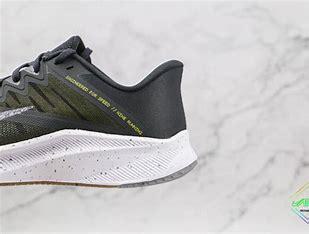
Brand: Nike
Model: Quest 3